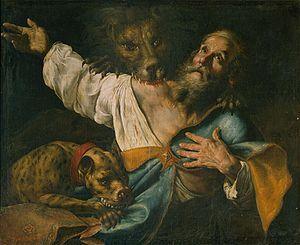
Ignace d'Antioche ou Ignace le Théophore, né vers 35 dans la province de Syrie et mort à Rome en martyr, probablement en 107 ou 113, fut le troisième évêque d'Antioche, après saint Pierre et Évode, à qui il succéda vers 68. Probablement disciple direct des apôtres Pierre et Jean, il est surtout connu pour ses lettres apostoliques, associant le martyre pour la foi aux grains de blé moulus pour devenir le pain de l'Eucharistie.